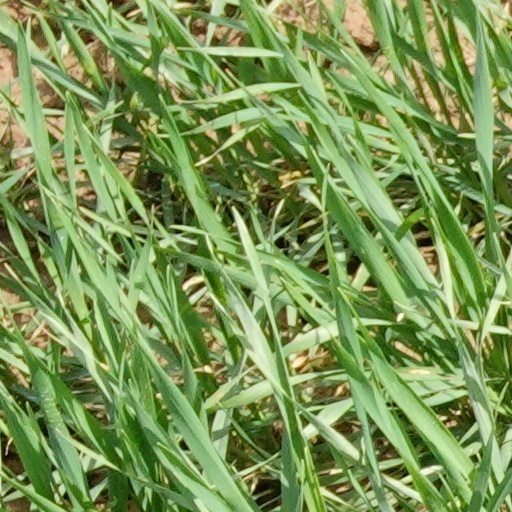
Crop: wheat